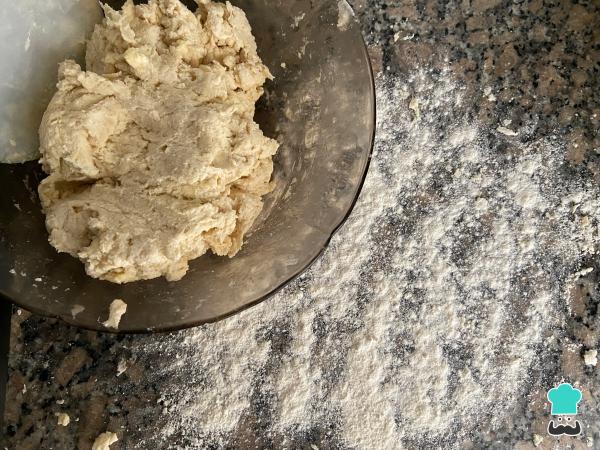
Cuando hayas formado un bollo, sin importar que esté demasiado unido, llévalo a la mesada limpia y enharinada.